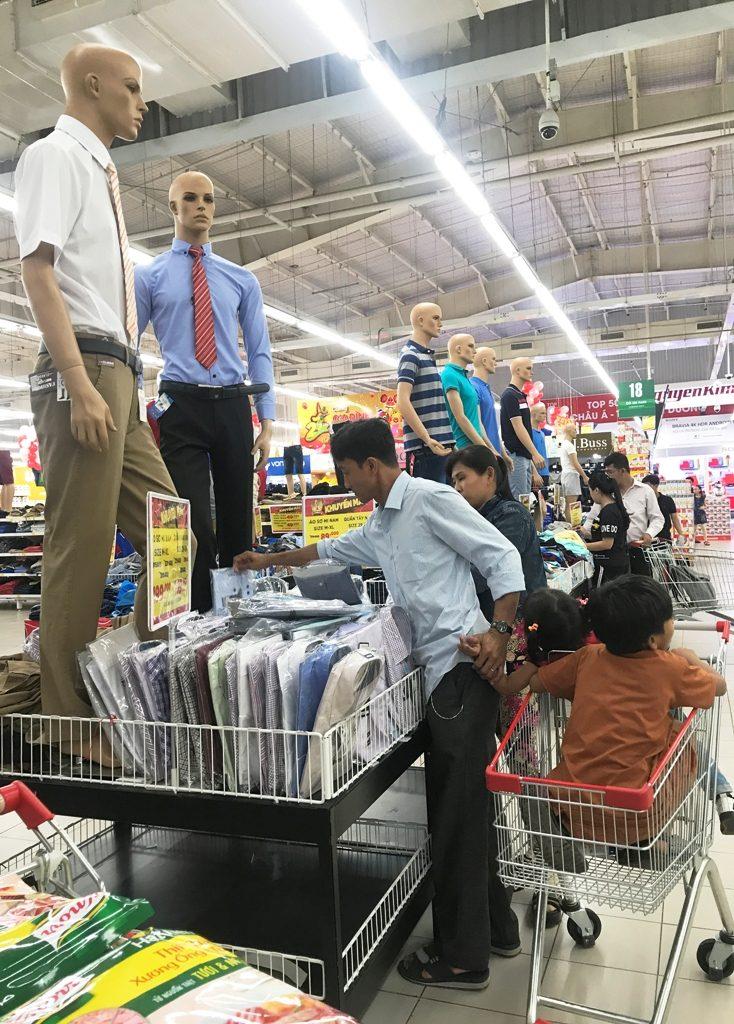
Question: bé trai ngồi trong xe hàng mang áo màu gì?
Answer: bé trai mang áo màu đỏ